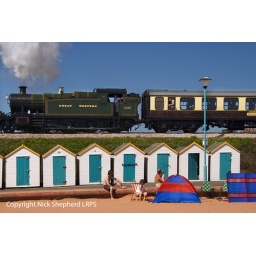
A steam train passes over the beach huts as bathers look on